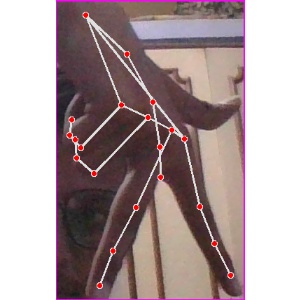
अक्षर: ग